Close-in weapon system

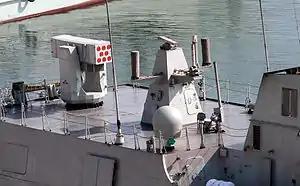
A HHQ-10 8-round launcher on a Type 056 corvette

A missile-based CIWS comprises a combination of radars and computers connected to either a rotating, automatically aimed launcher mount or vertical launching system. Examples of missile-based CIWS in operational service are: